Norfolk Island

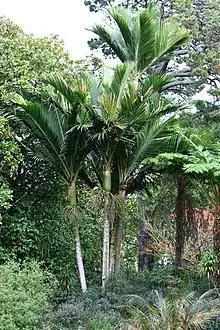
"Rhopalostylis baueri", a native palm

The Parliament of the Commonwealth of Australia accepted the territory by the "Norfolk Island Act 1913" (Cth), subject to British agreement; the Act received royal assent on 19 December 1913. In preparation for the handover, a proclamation by the Governor of New South Wales on 23 December 1913 (in force when gazetted on 24 December) repealed "all laws heretofore in force in Norfolk Island" and replaced them by re-enacting a list of such laws. Among those laws was the "Administration Law 1913" (NSW), which provided for appointment of an Administrator of Norfolk Island and of magistrates, and contained a code of criminal law.